O Come, O Come, Emmanuel

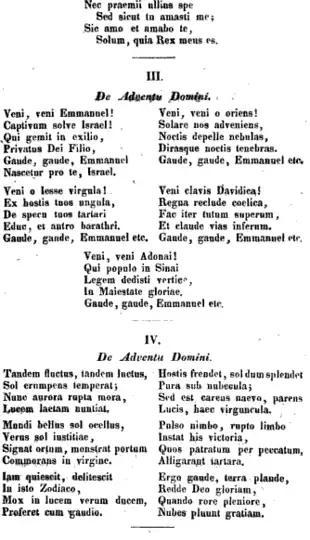
Text in Daniel, "Thesaurus Hymnologicus" (1844)

In 1844, the 1710 text was included in the second volume of "Thesaurus Hymnologicus", a monumental collection by the German hymnologist Hermann Adalbert Daniel, thus ensuring a continued life for the Latin text even as the "Psalteriolum" came to the end of its long history in print.